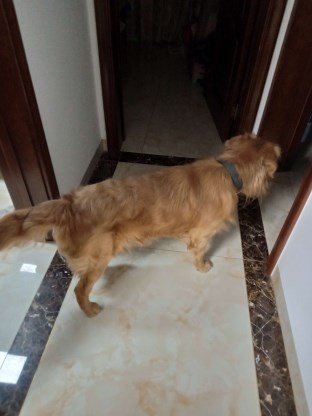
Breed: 5355-n000126-golden_retriever